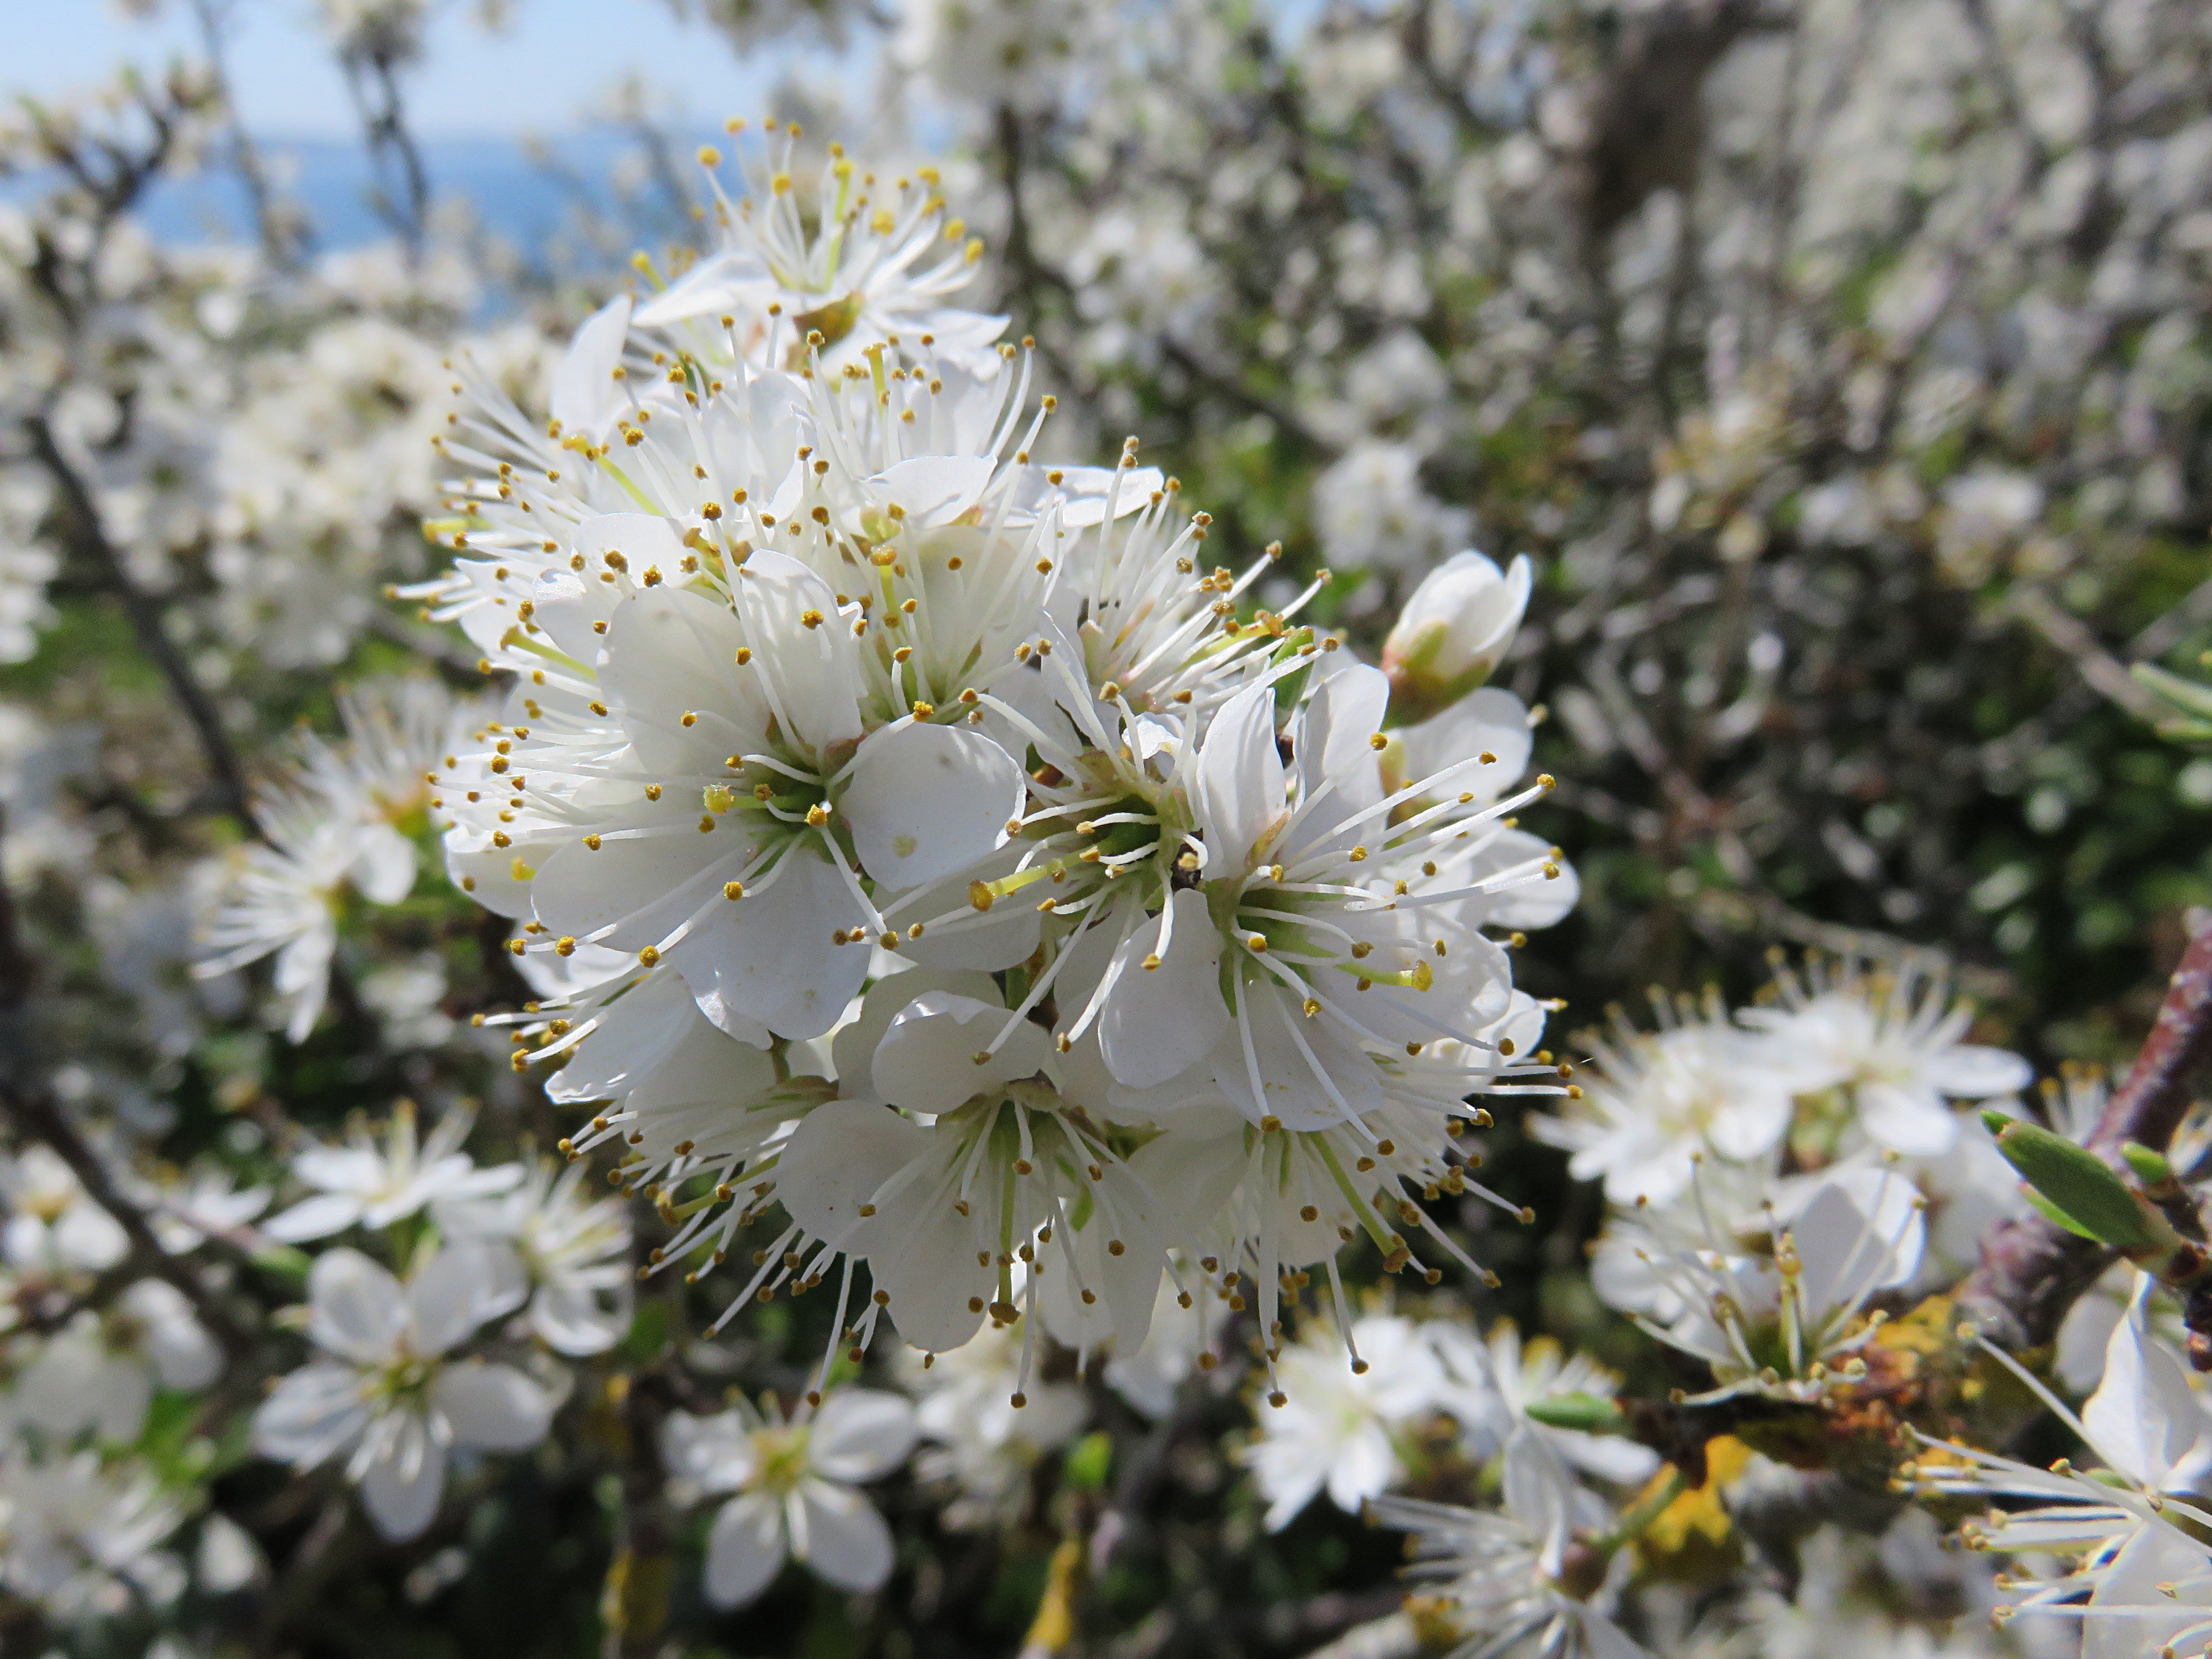
tree, nature, branch, blossom, plant, white, flower, food, spring, produce, evergreen, botany, flora, cherry blossom, wildflower, plum, shrub, prunus spinosa, flowering plant, land plant